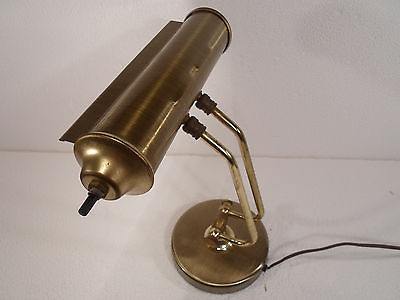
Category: lamp